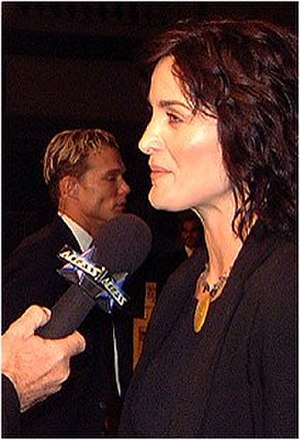
Carrie-Anne Moss / Liv og karriere / Privatliv
Moss i 1999
Carrie-Anne Moss er en canadisk skuespillerinde, kendt for sine roller i The Matrix, Memento, Unthinkable, og Chocolat.